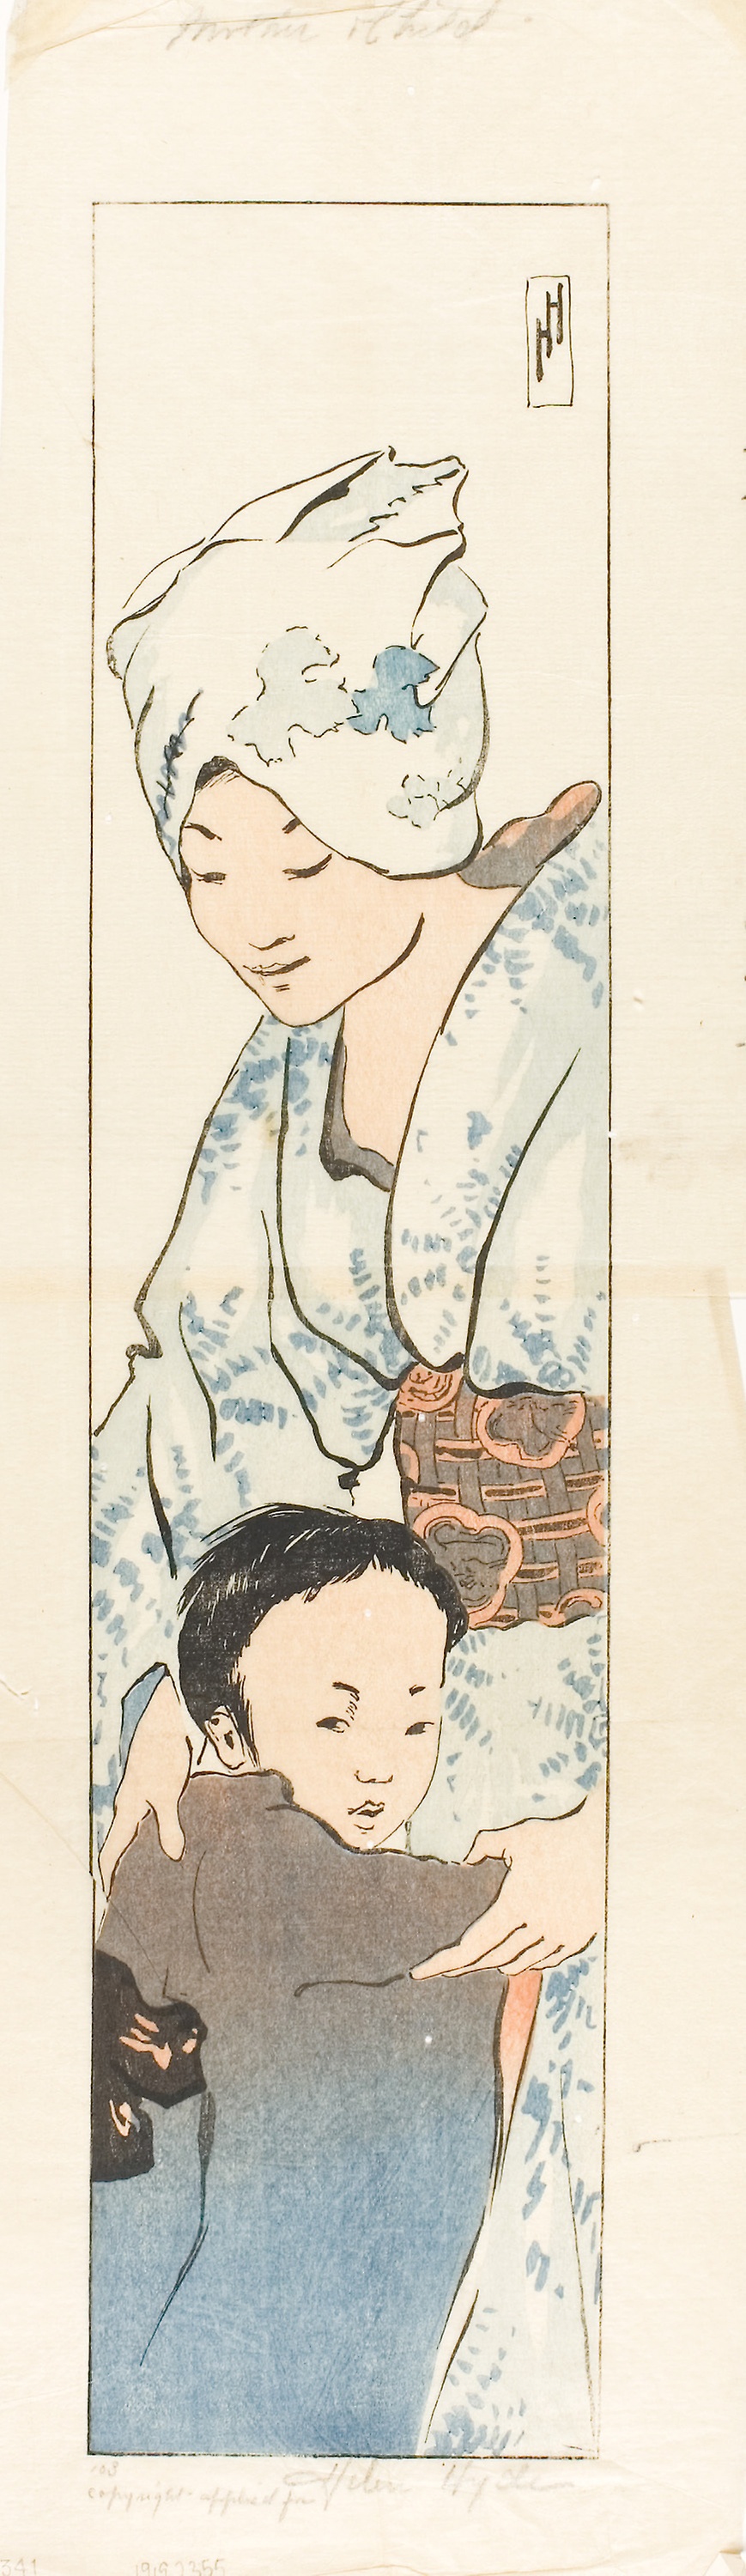
art, cartoon, illustration, design, drawing, font, artwork